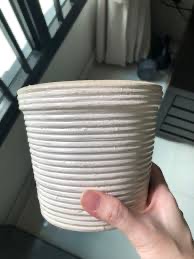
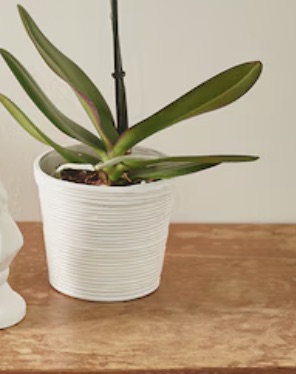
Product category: misc
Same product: yes